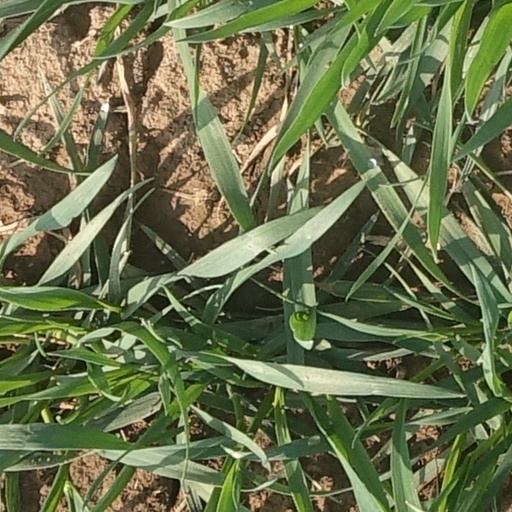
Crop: wheat